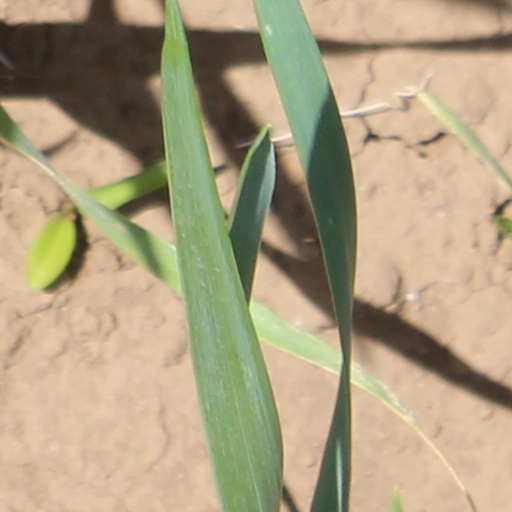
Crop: wheat